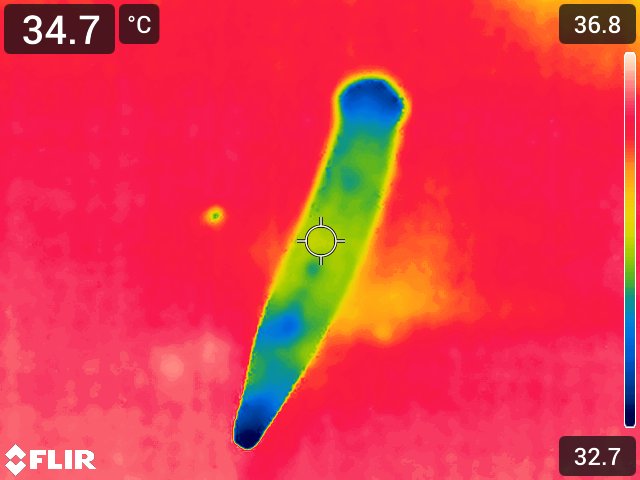
Maturity: over_matured